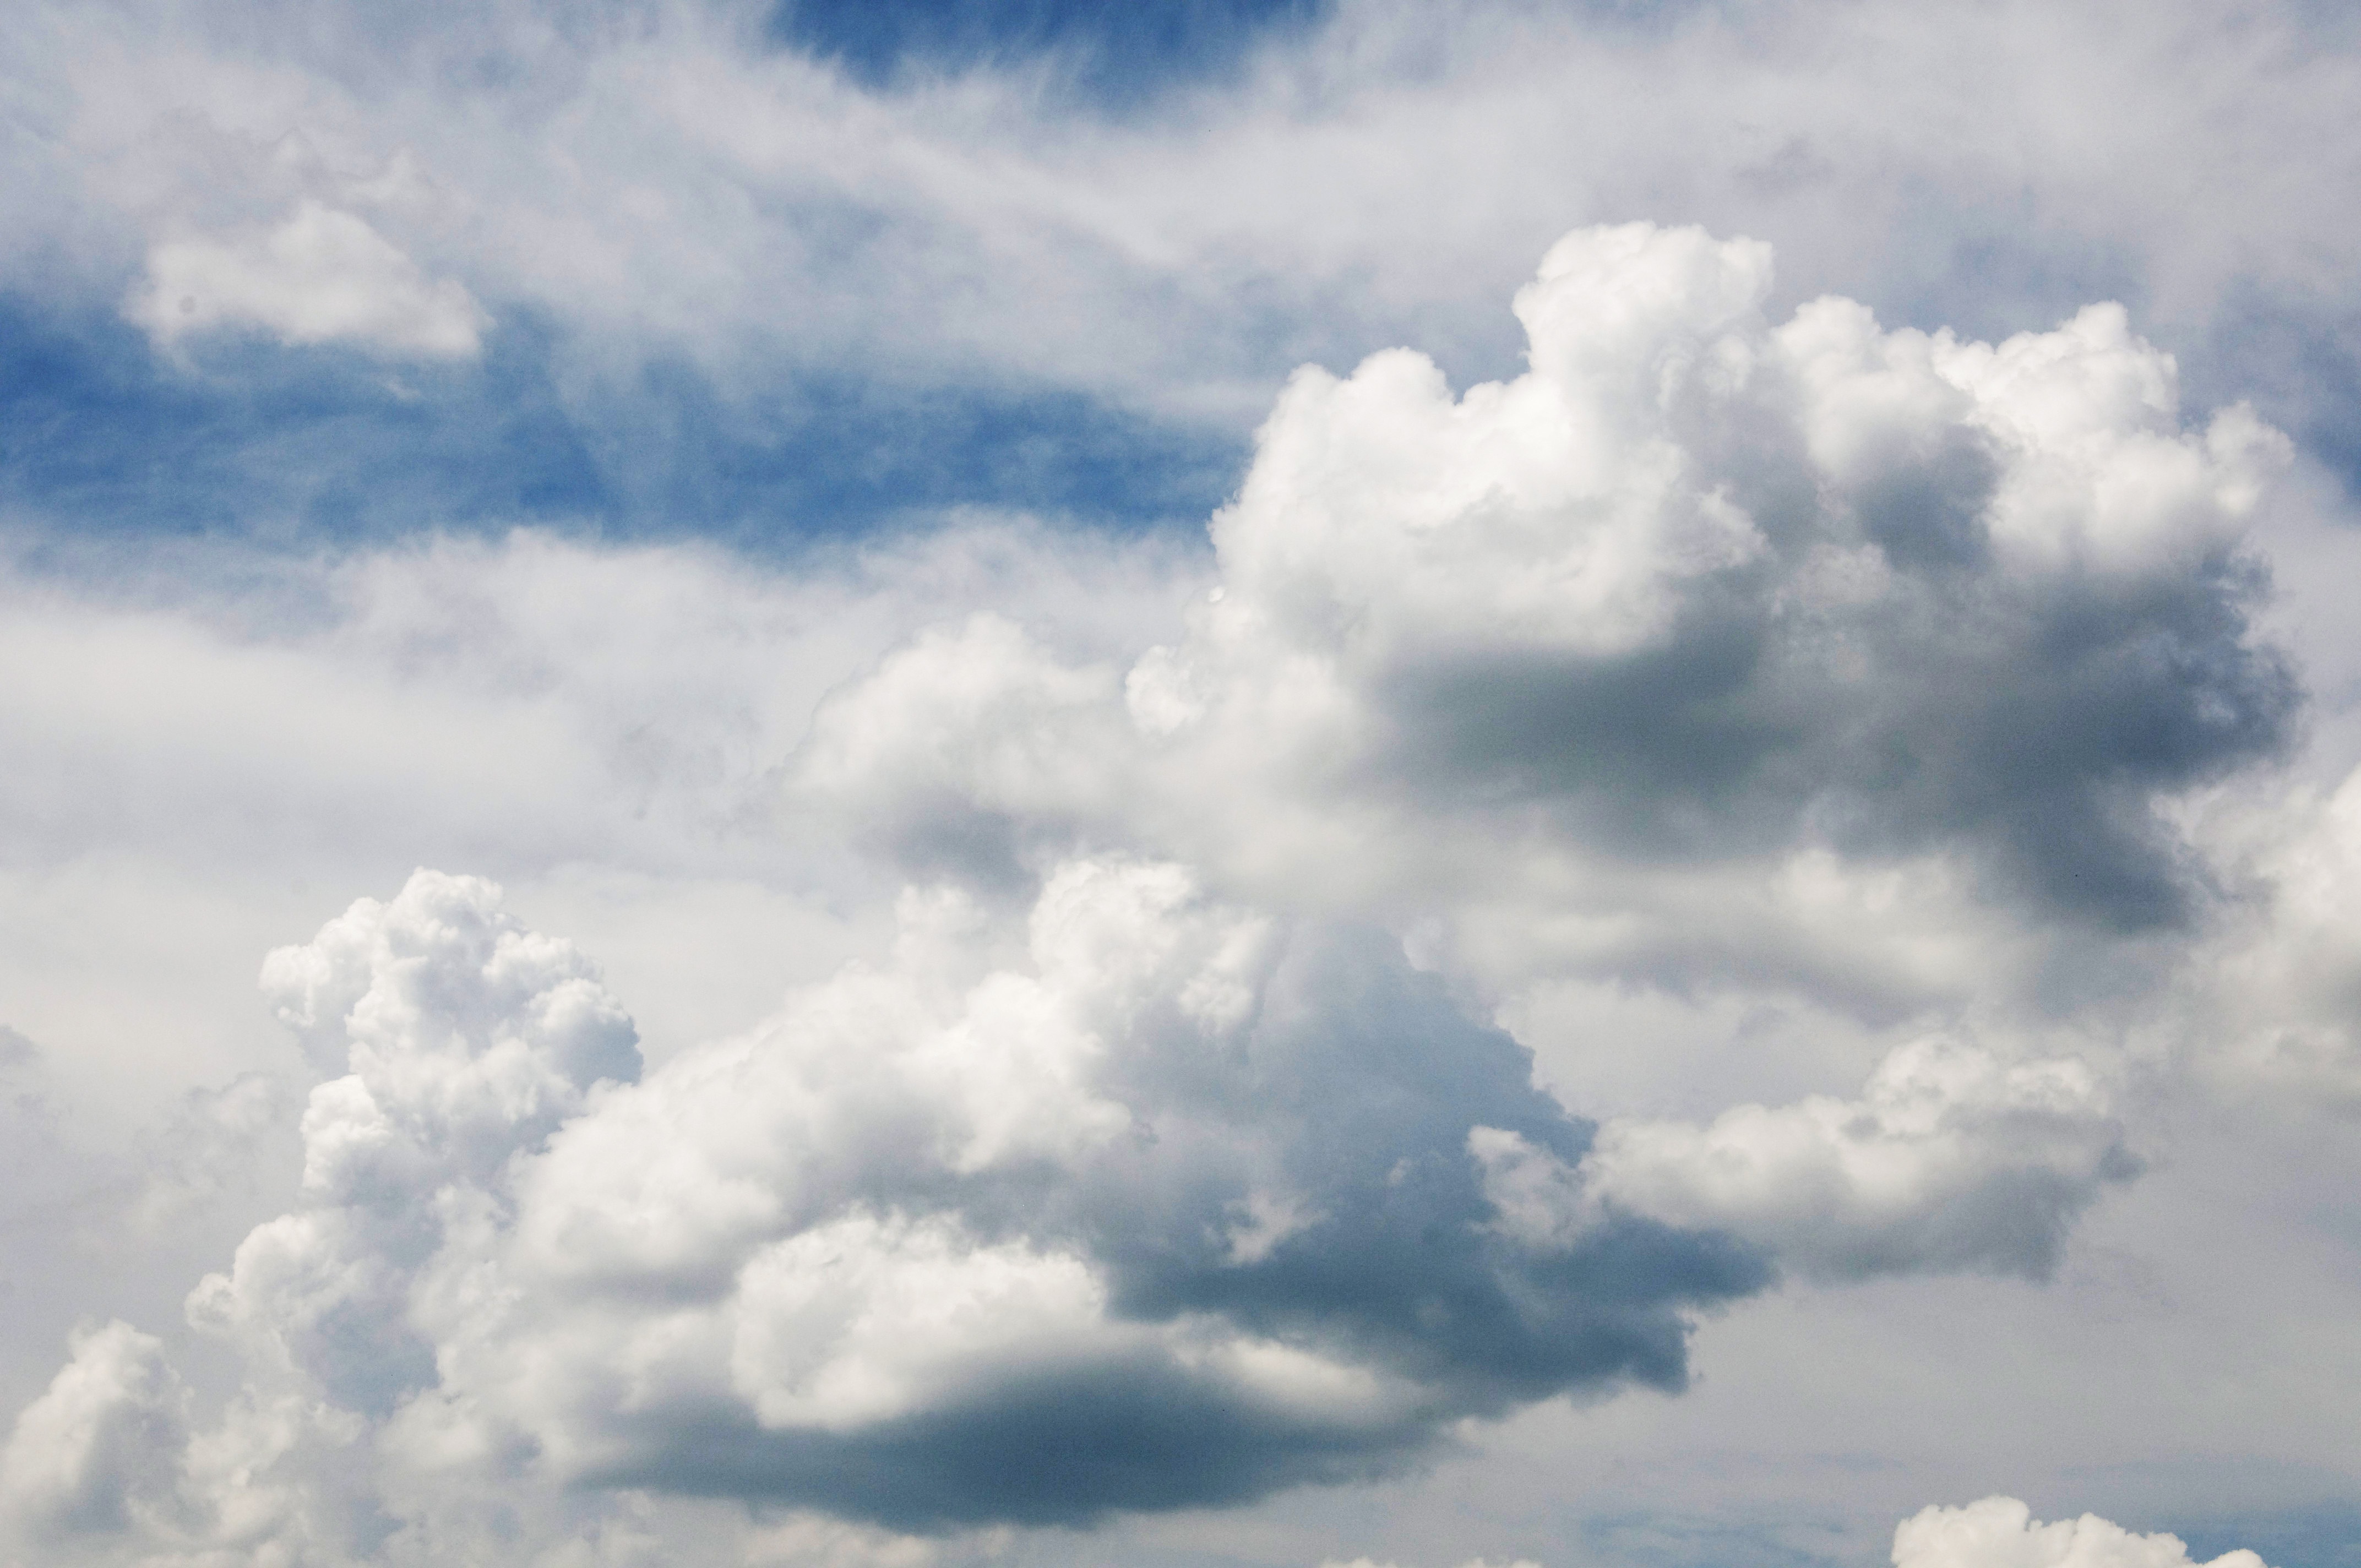
cloud, sky, atmosphere, daytime, cumulus, clouds, clouds form, enormous, meteorological phenomenon, atmosphere of earth